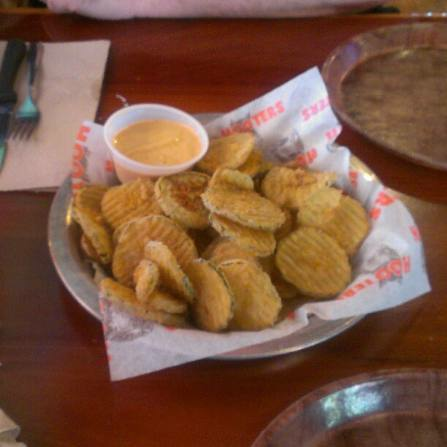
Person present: No